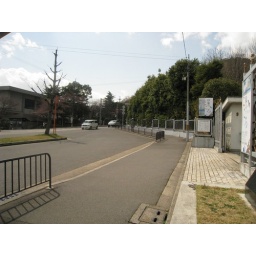
This is near Ritsumeikan University (at their main bus stop. The building on the left is part of Ritsumeikan)